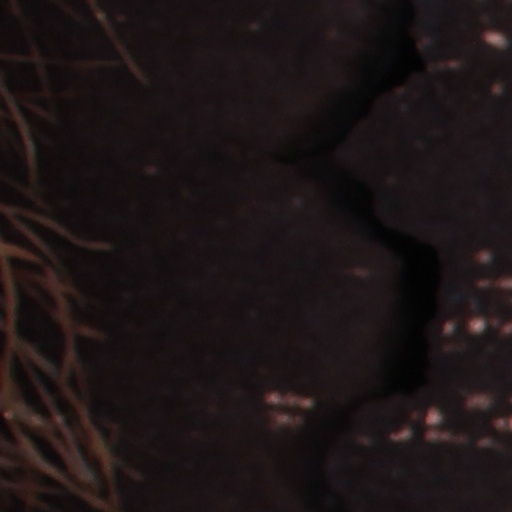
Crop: wheat